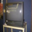
Label: television